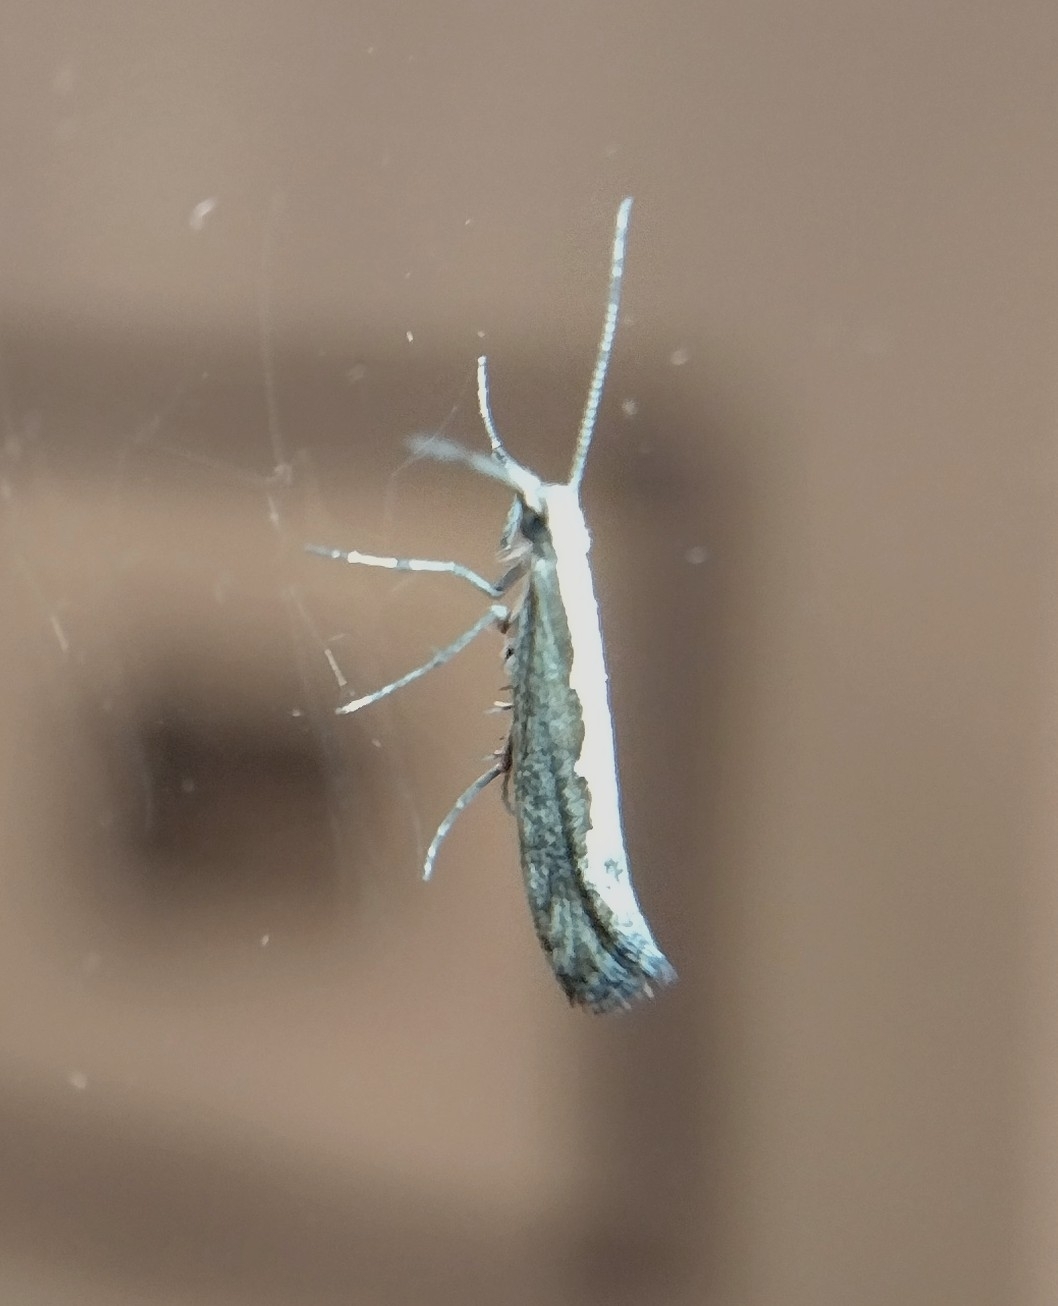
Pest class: diamondback_moth